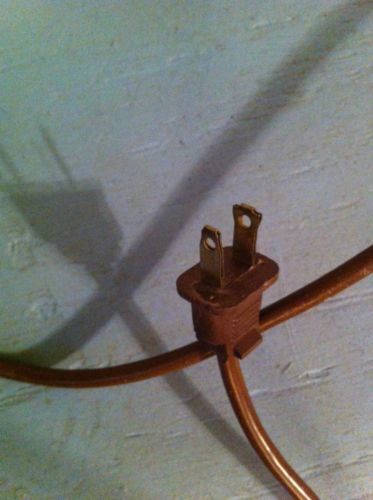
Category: lamp